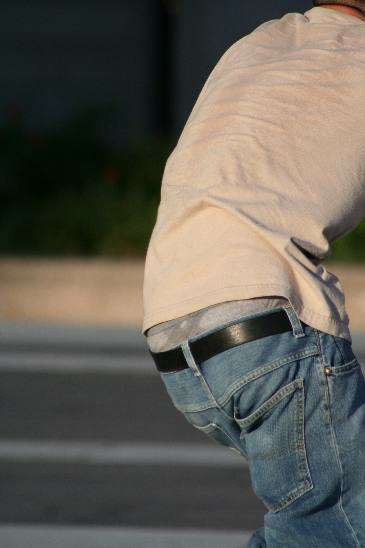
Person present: Yes